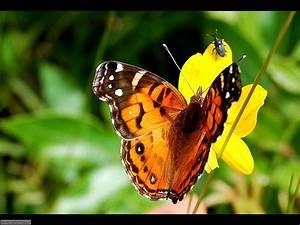
Label: butterfly